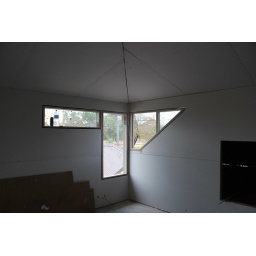
Master bedroom windows looking over the road and park.